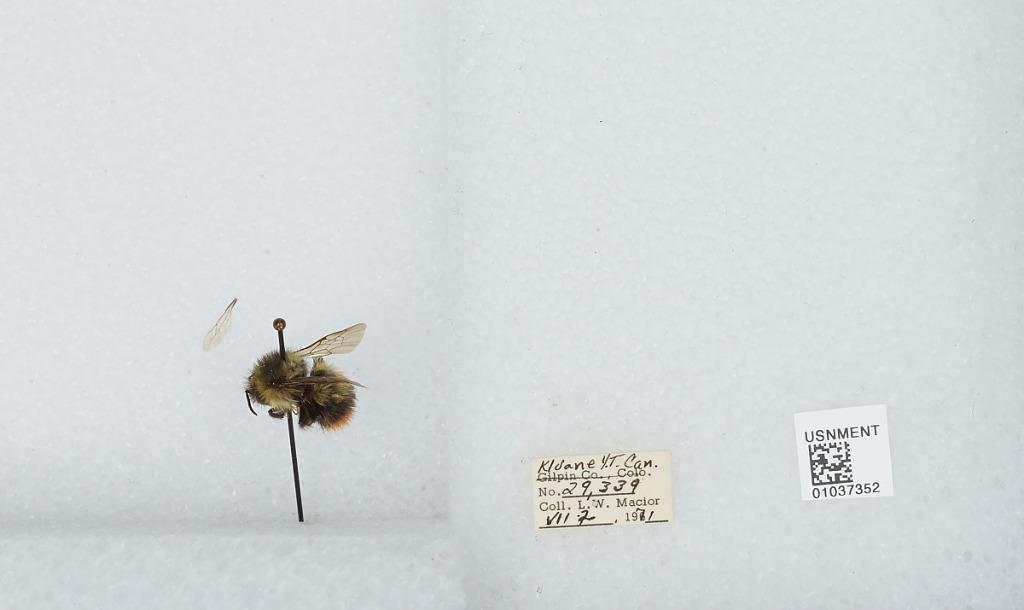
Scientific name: Bombus (Pyrobombus) mixtus Cresson
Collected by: L. Macior
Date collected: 1971-7-2
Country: Canada
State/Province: Yukon Territory
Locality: Kluane
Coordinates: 60.75, -139.5